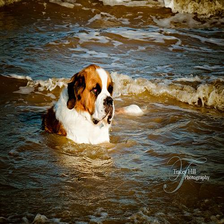
Species: dog
Breed: saint bernard